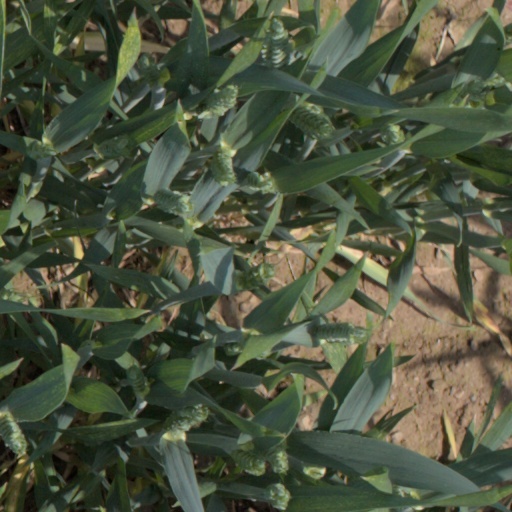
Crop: wheat